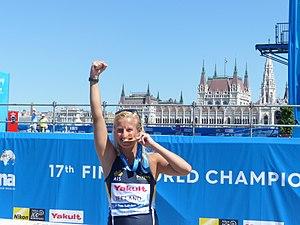
Rhiannan Iffland, née le 9 septembre 1991 en Nouvelle-Galles du Sud, est une plongeuse australienne.